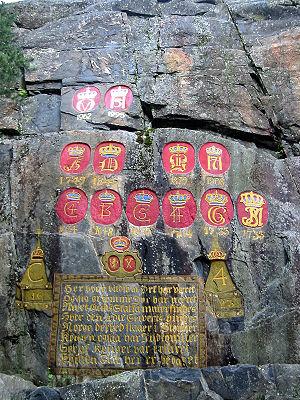
H7 était le monogramme de la tête de l'État norvégien, le roi Haakon VII, qui régna de 1905 à 1957. Lorsque l'Allemagne envahit la Norvège en 1940 durant la Seconde Guerre mondiale, la famille royale a fui le pays et Haakon VII devint plus tard le fer de lance de la résistance norvégienne en exil au Royaume-Uni. H7 est devenu l'un des symboles utilisés par la population norvégienne pour marquer la solidarité avec et la loyauté envers le roi, et le respect du mouvement de résistance norvégienne.